Filip Krajinović

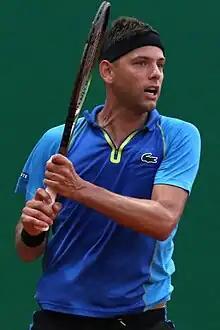
Krajinović at the 2023 Monte-Carlo Masters

Filip Krajinović (born 27 February 1992) is a Serbian former professional tennis player. He achieved a career-high singles ranking of world No. 26 on 23 April 2018.